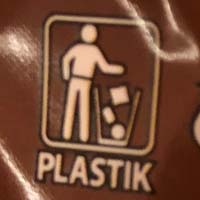
Plastic recycling code class: 8_no_plastic